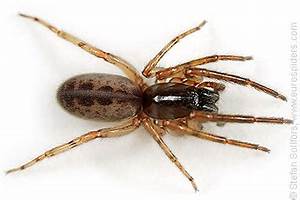
Label: spider